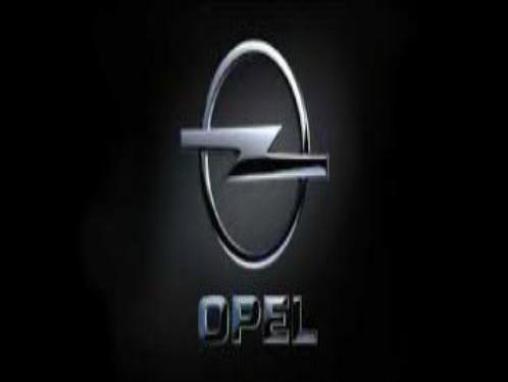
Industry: Transportation